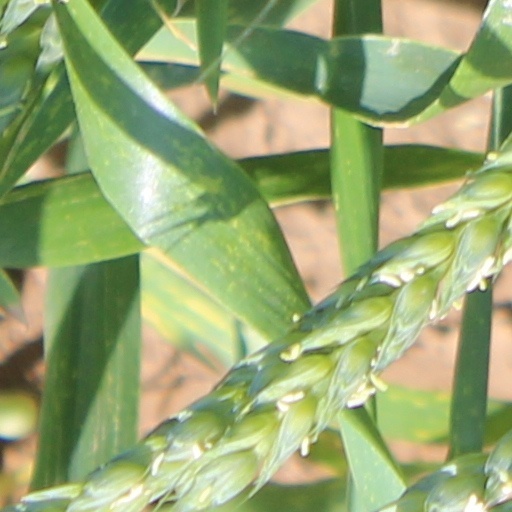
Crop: wheat